Zina Brozia

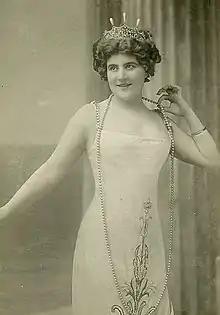
Zina Brozia as Thais (1908)

Zina Brozia born Ambrozine Baptiste (1876–1958) was a French operatic soprano who made her début at the Opéra Comique in 1905 and at the Opéra Garnier in 1908. Brozia also performed in Brussels, Parma and Boston.